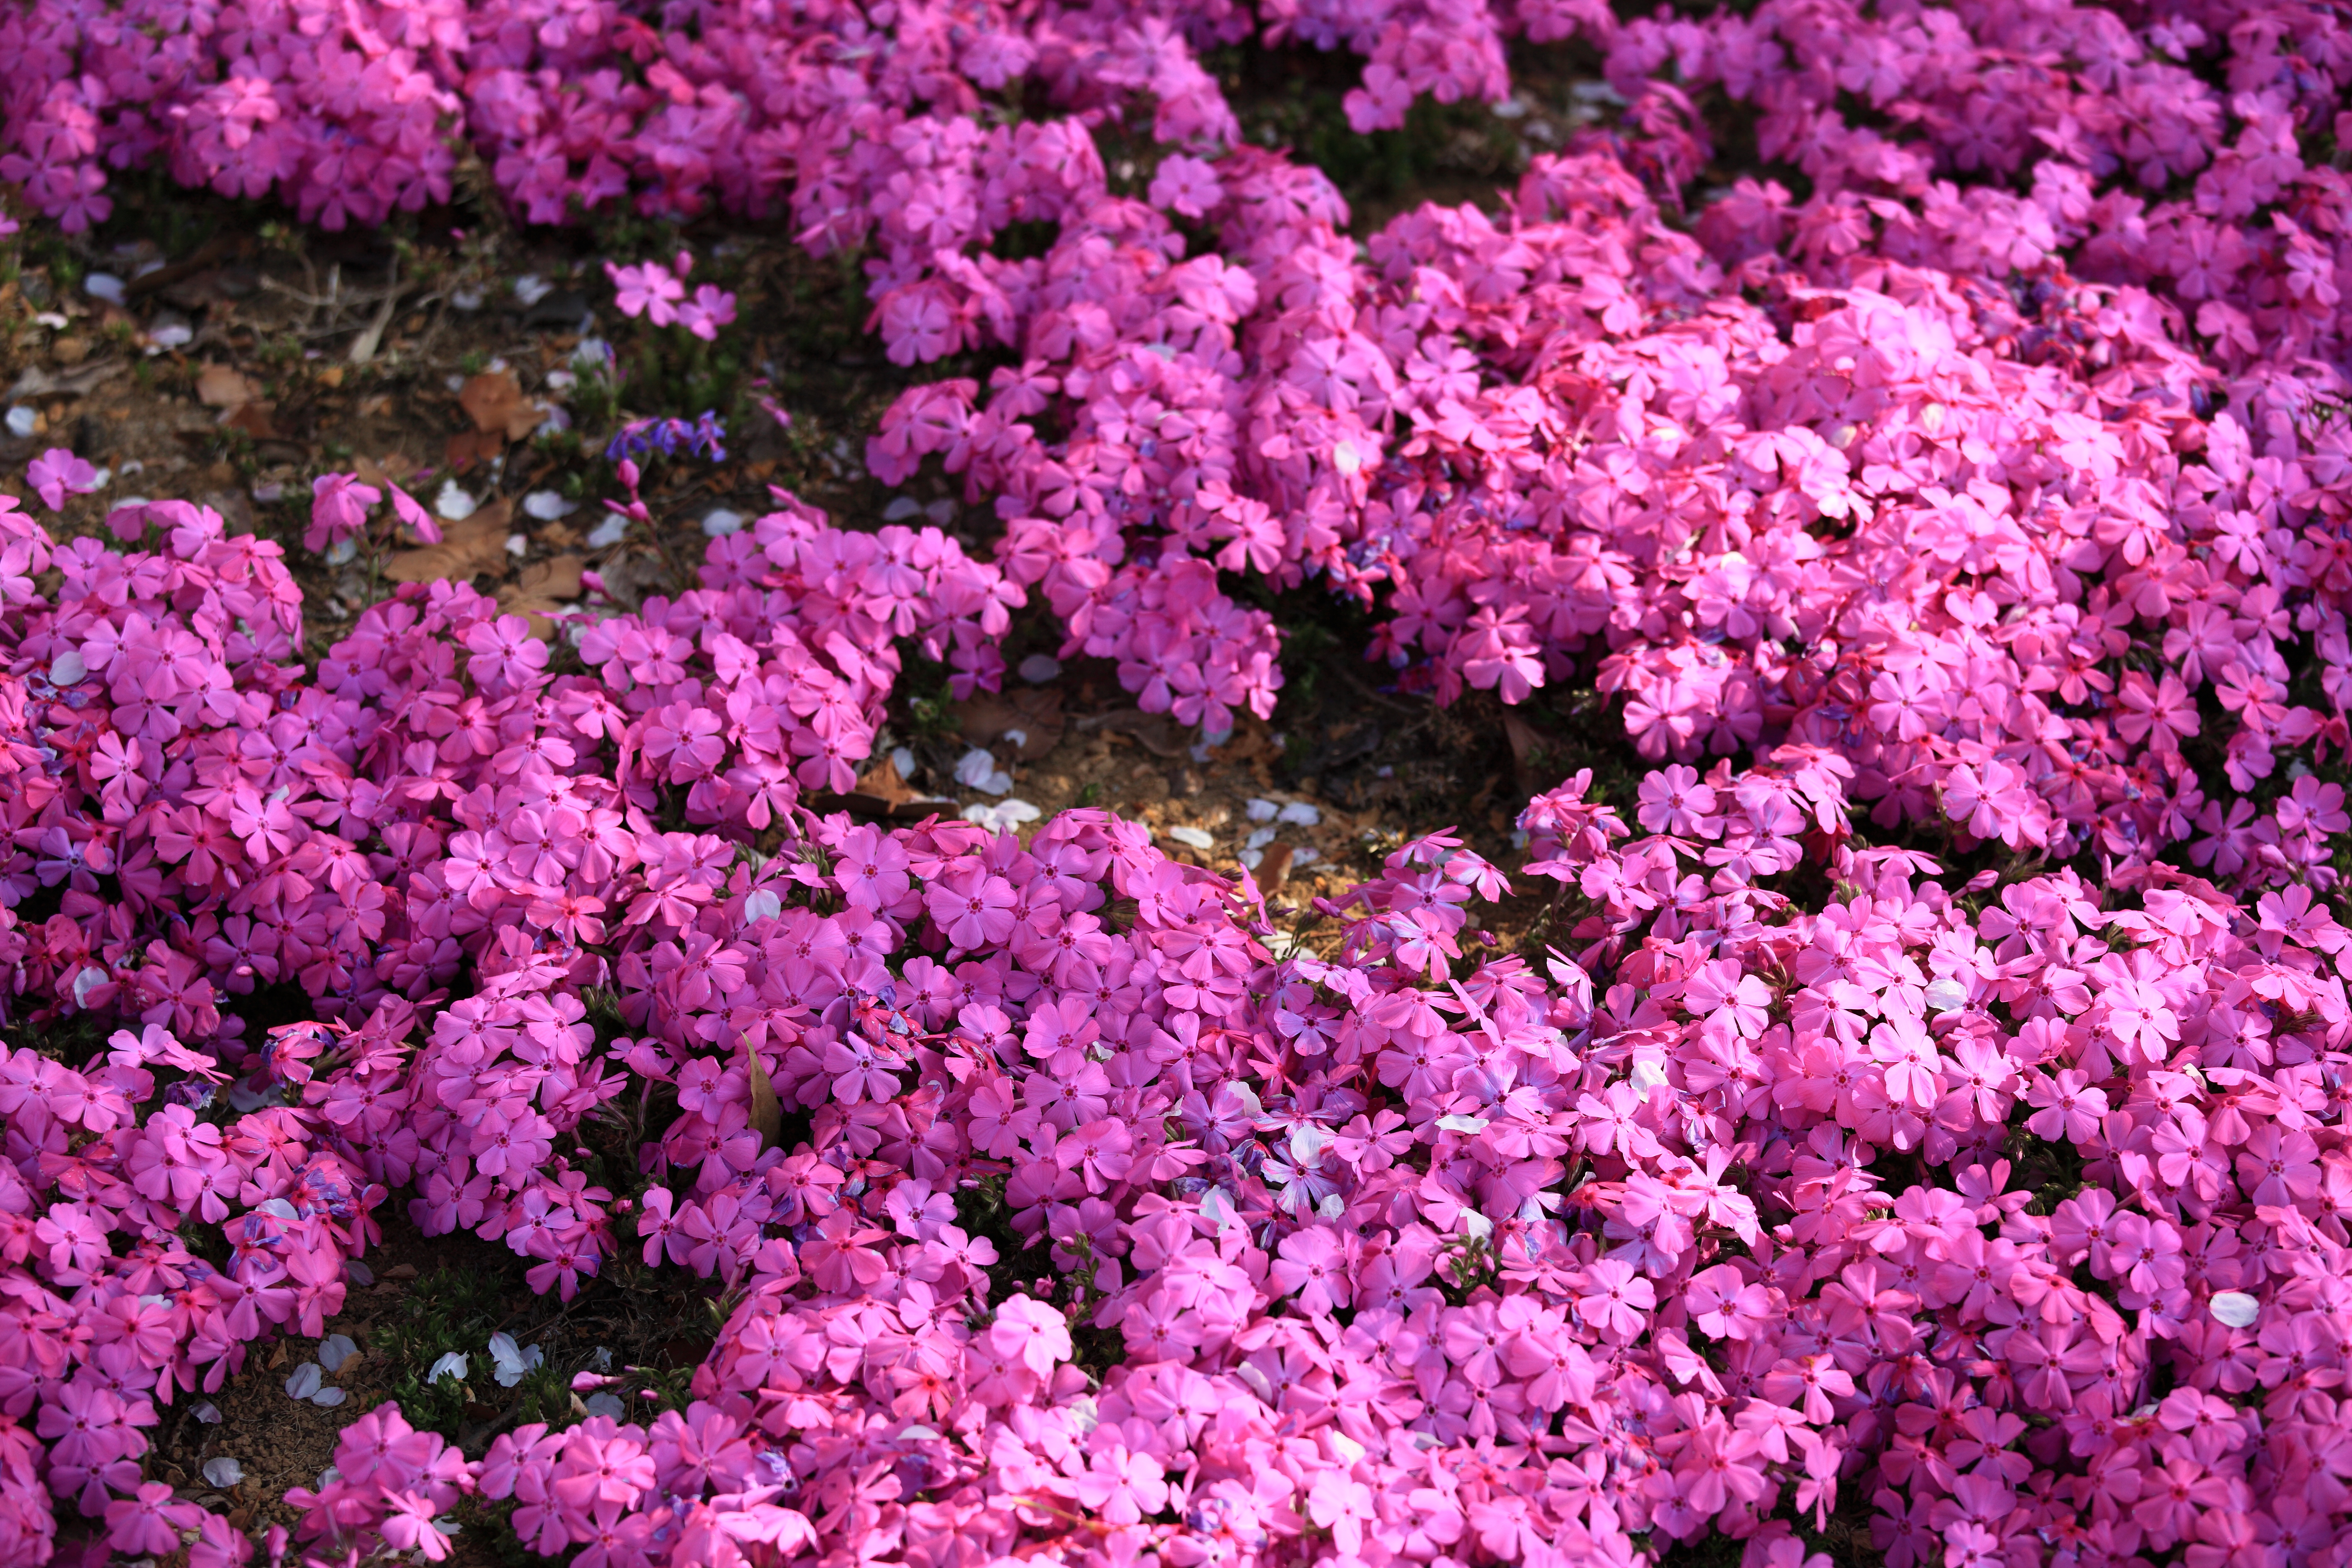
blossom, plant, flower, moss, pattern, high, botany, garden, pink, flora, background, shrub, rhododendron, wallpaper, 5d, hires, markii, treasure, hi, res, resolution, gunma, phlox, subulata, tatebayashi, thetreasuregarden, flowering plant, annual plant, woody plant, land plant, breckland thyme